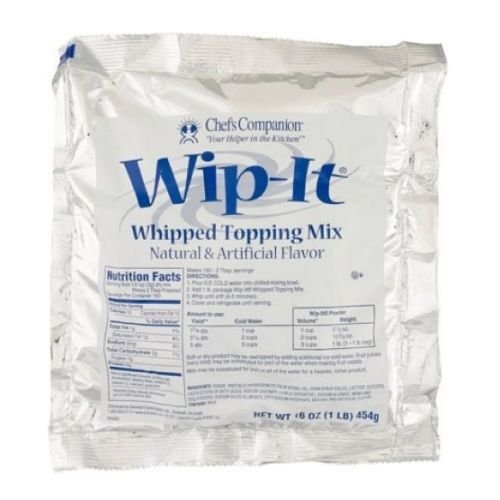
Item Name: Chefs Companion Wip It Whipped Topping Mix, 1 Pound - 12 per case.
Product Description: Chefs Companion Wip It Whipped Topping Mix, 1 Pound -- 12 per case. Whipped topping not only tastes great but performs better than whipped cream. A great way to top your dessert and add something special for your patrons. Features Simple preparation Stores dry and with minimal storage space Delicate flavors and texture Kosher,Country of Origin: United States
Value: 12.0
Unit: Count

Price: 88.36